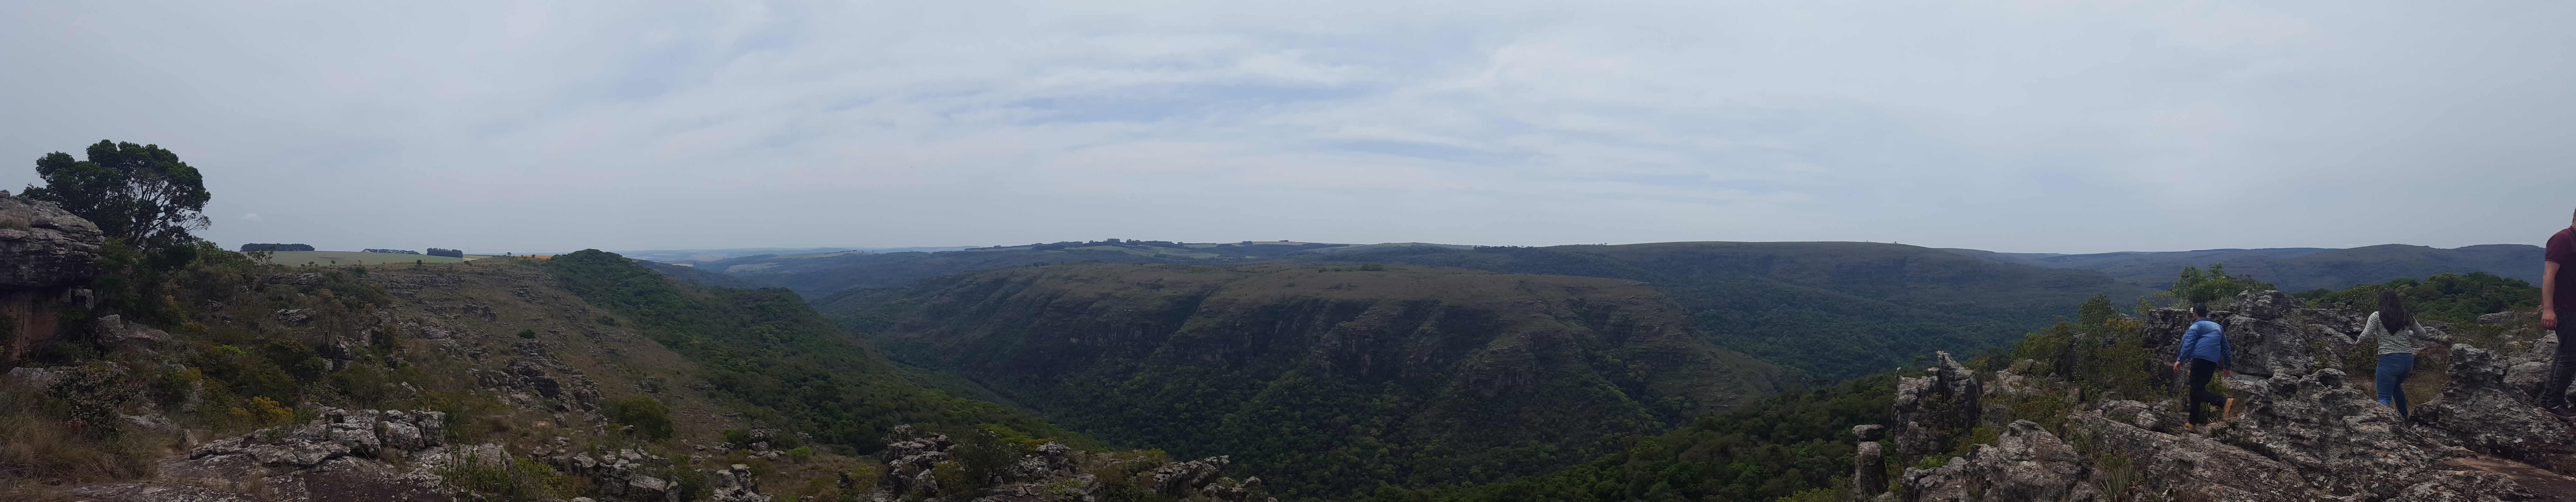
mountain, mountain range, canyon, extreme sport, ridge, badlands, landform